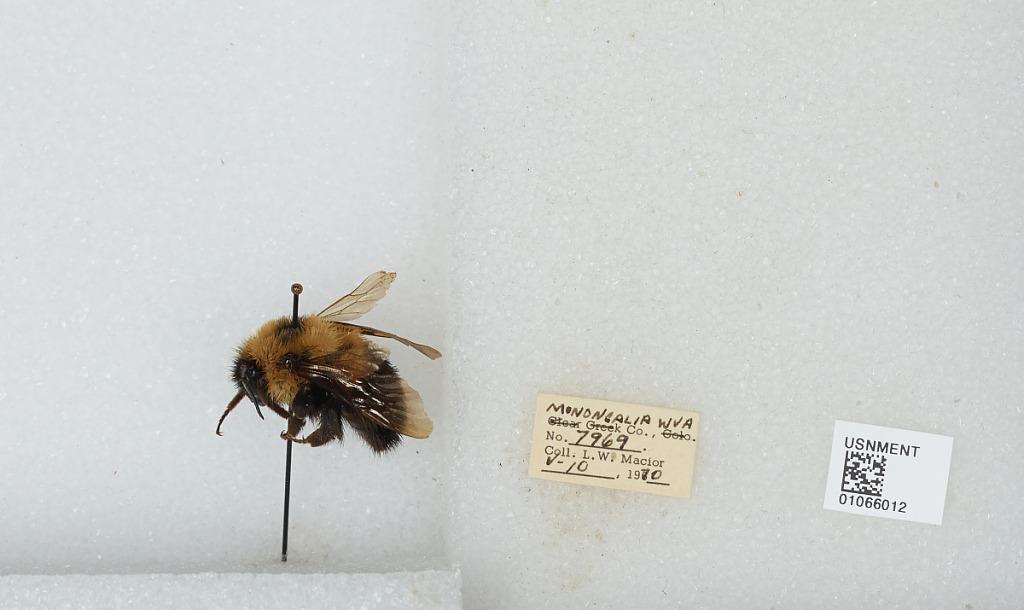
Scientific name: Bombus (Pyrobombus) bimaculatus Cresson
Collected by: L. Macior
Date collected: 1970-5-10
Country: United States
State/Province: West Virginia
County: Monongalia
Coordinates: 39.6303, -80.0464